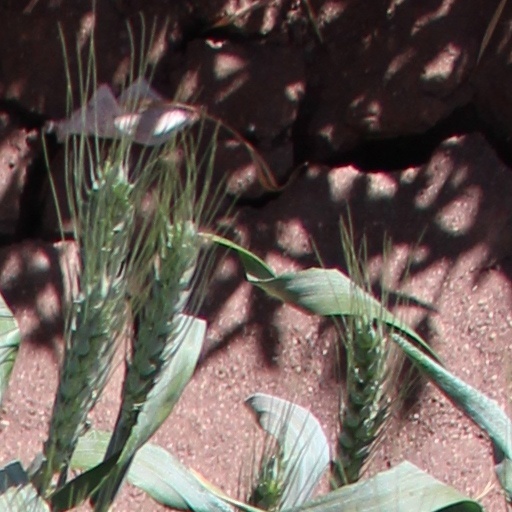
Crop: wheat